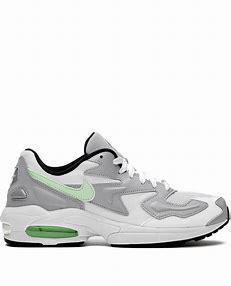
Brand: Nike
Model: Air MAX2 Light